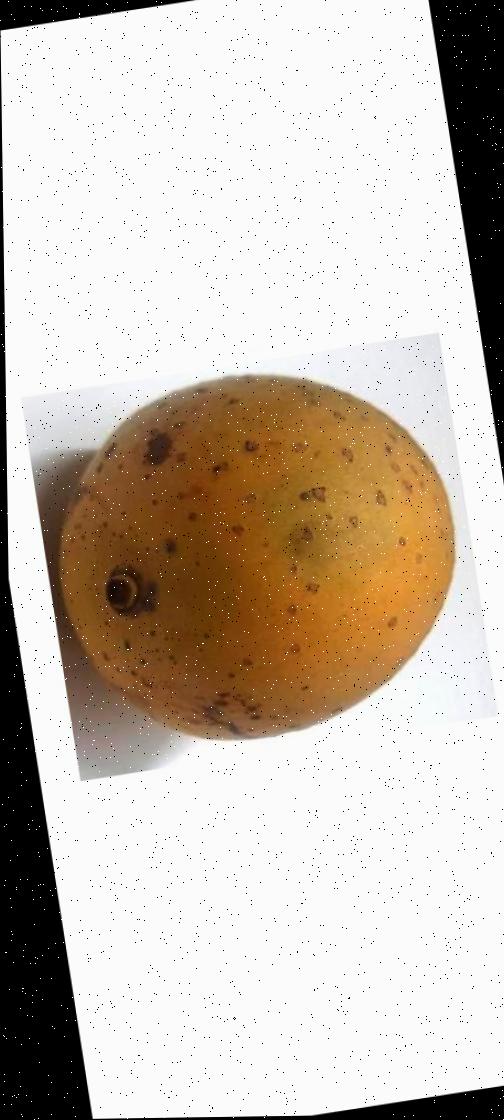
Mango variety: Gourmoti